Suseo Station

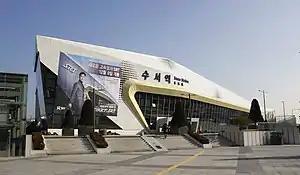
Station building

Suseo Station is a railroad station on the Suin–Bundang Line and Line 3 of the Seoul Metropolitan Subway. The station is in the Suseo neighborhood of the Gangnam District in Seoul, South Korea. Prior to the Line 3 extension to Ogeum station in 2010, Suseo Station was the southeastern terminus of Line 3. Along with Yangjae station, Suseo Station serves as an important transfer point between Line 3 and buses from/to southern cities such as Seongnam, Yongin, and Suwon.